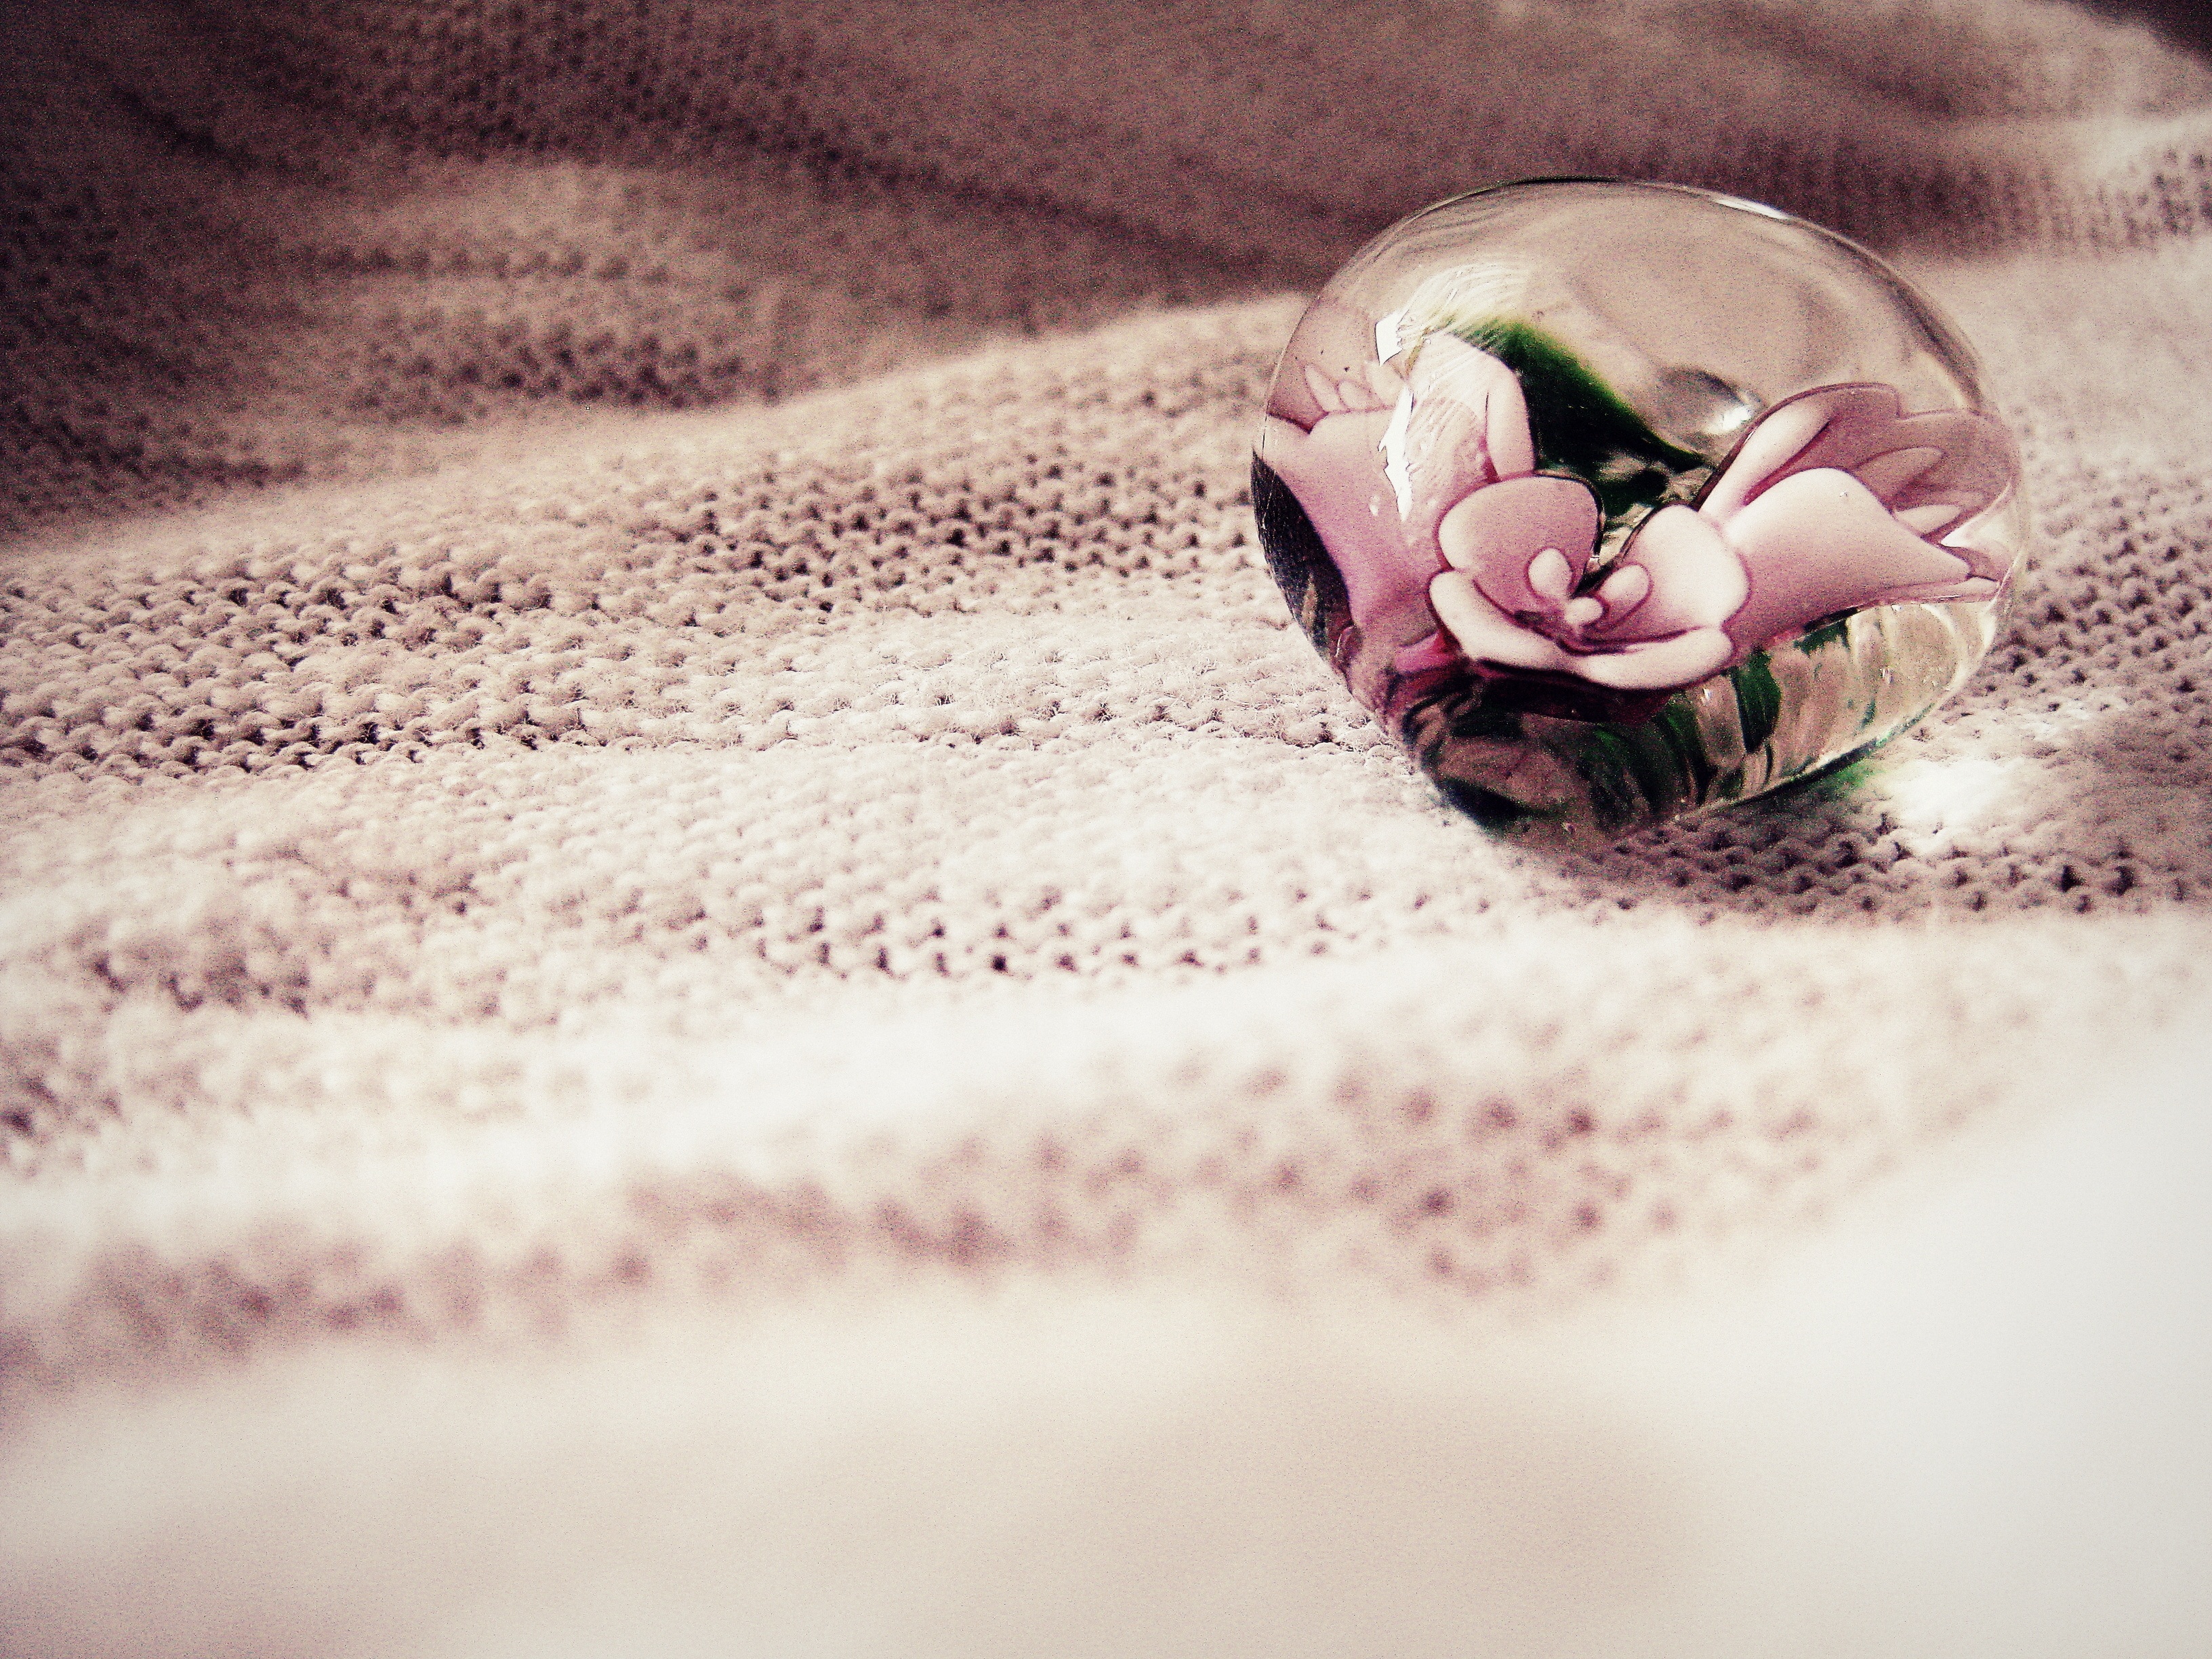
hand, plant, white, photography, stem, flower, petal, floral, love, decoration, color, natural, botany, pink, botanical, flowers, close up, human body, eye, photograph, skin, beauty, organ, emotion, organic, macro photography, sense, flowers in the glass